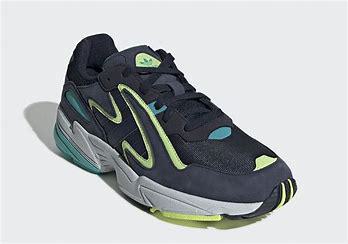
Brand: Adidas
Model: Yung 96